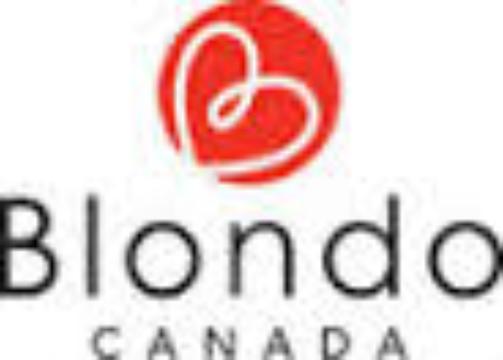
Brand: Blondo
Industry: Clothes